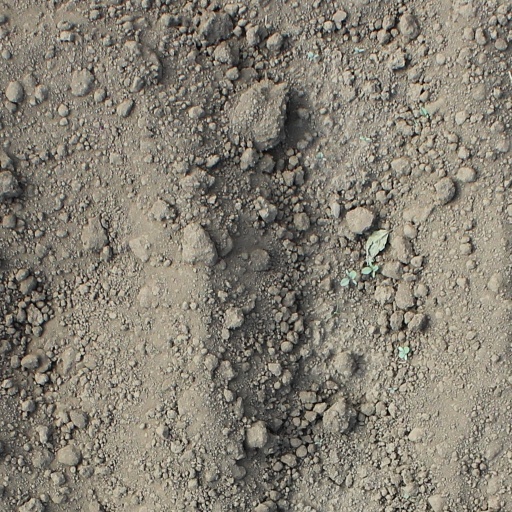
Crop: soybean